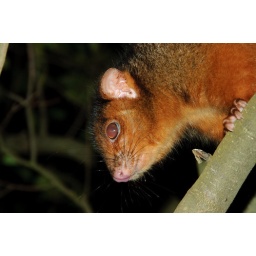
Ringtail Possum coming down a tree in the middle of Noosa Heads high street one evening.